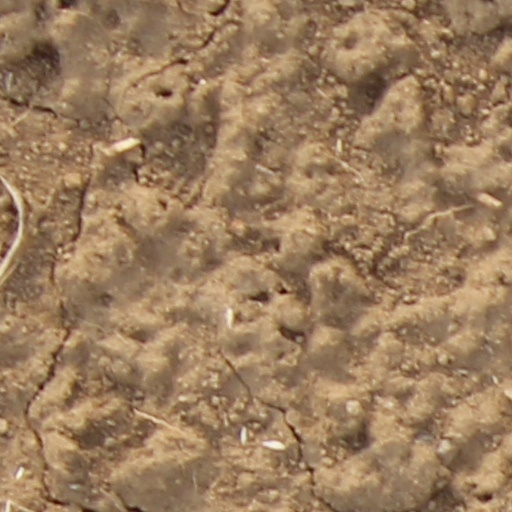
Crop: wheat